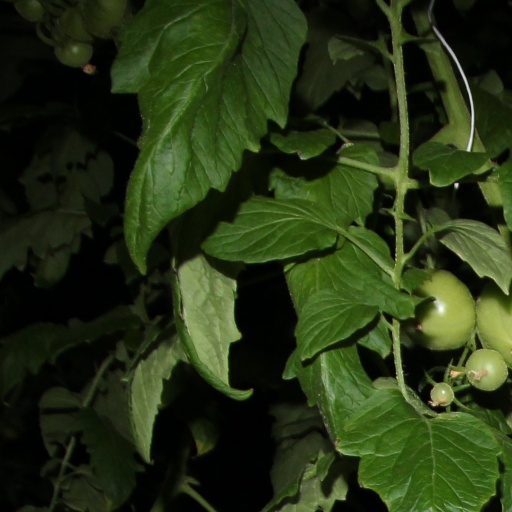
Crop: tomato